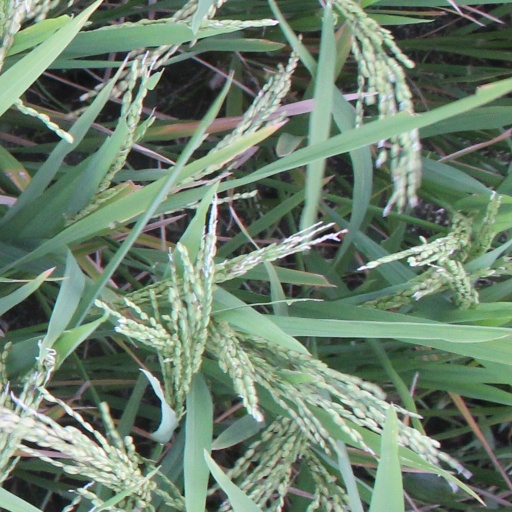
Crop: rice